Davaadembereliin Nomin-Erdene

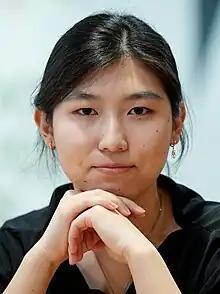
Nomin-Erdene in Warsaw (2021)

Davaademberel Nomin-Erdene (born 15 February 2000) is a Mongolian chess player and one of the Mongolian leading players in modern history.